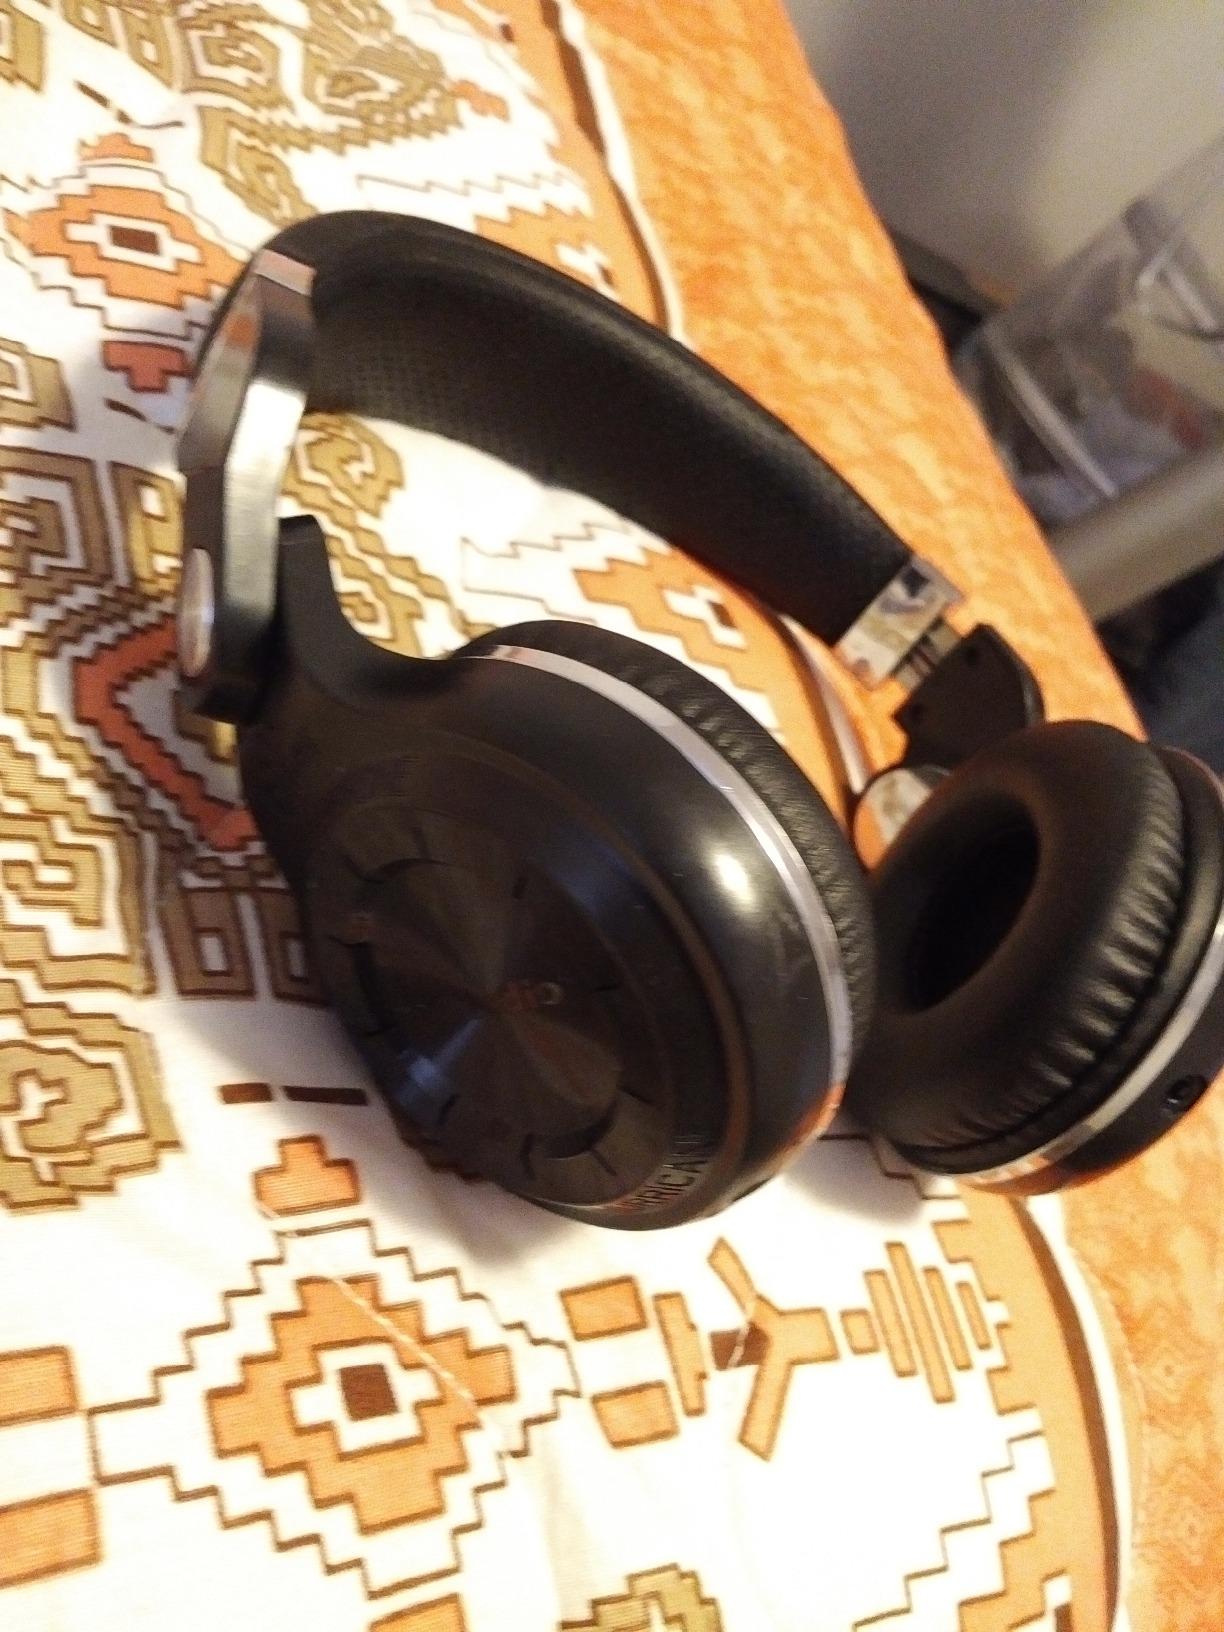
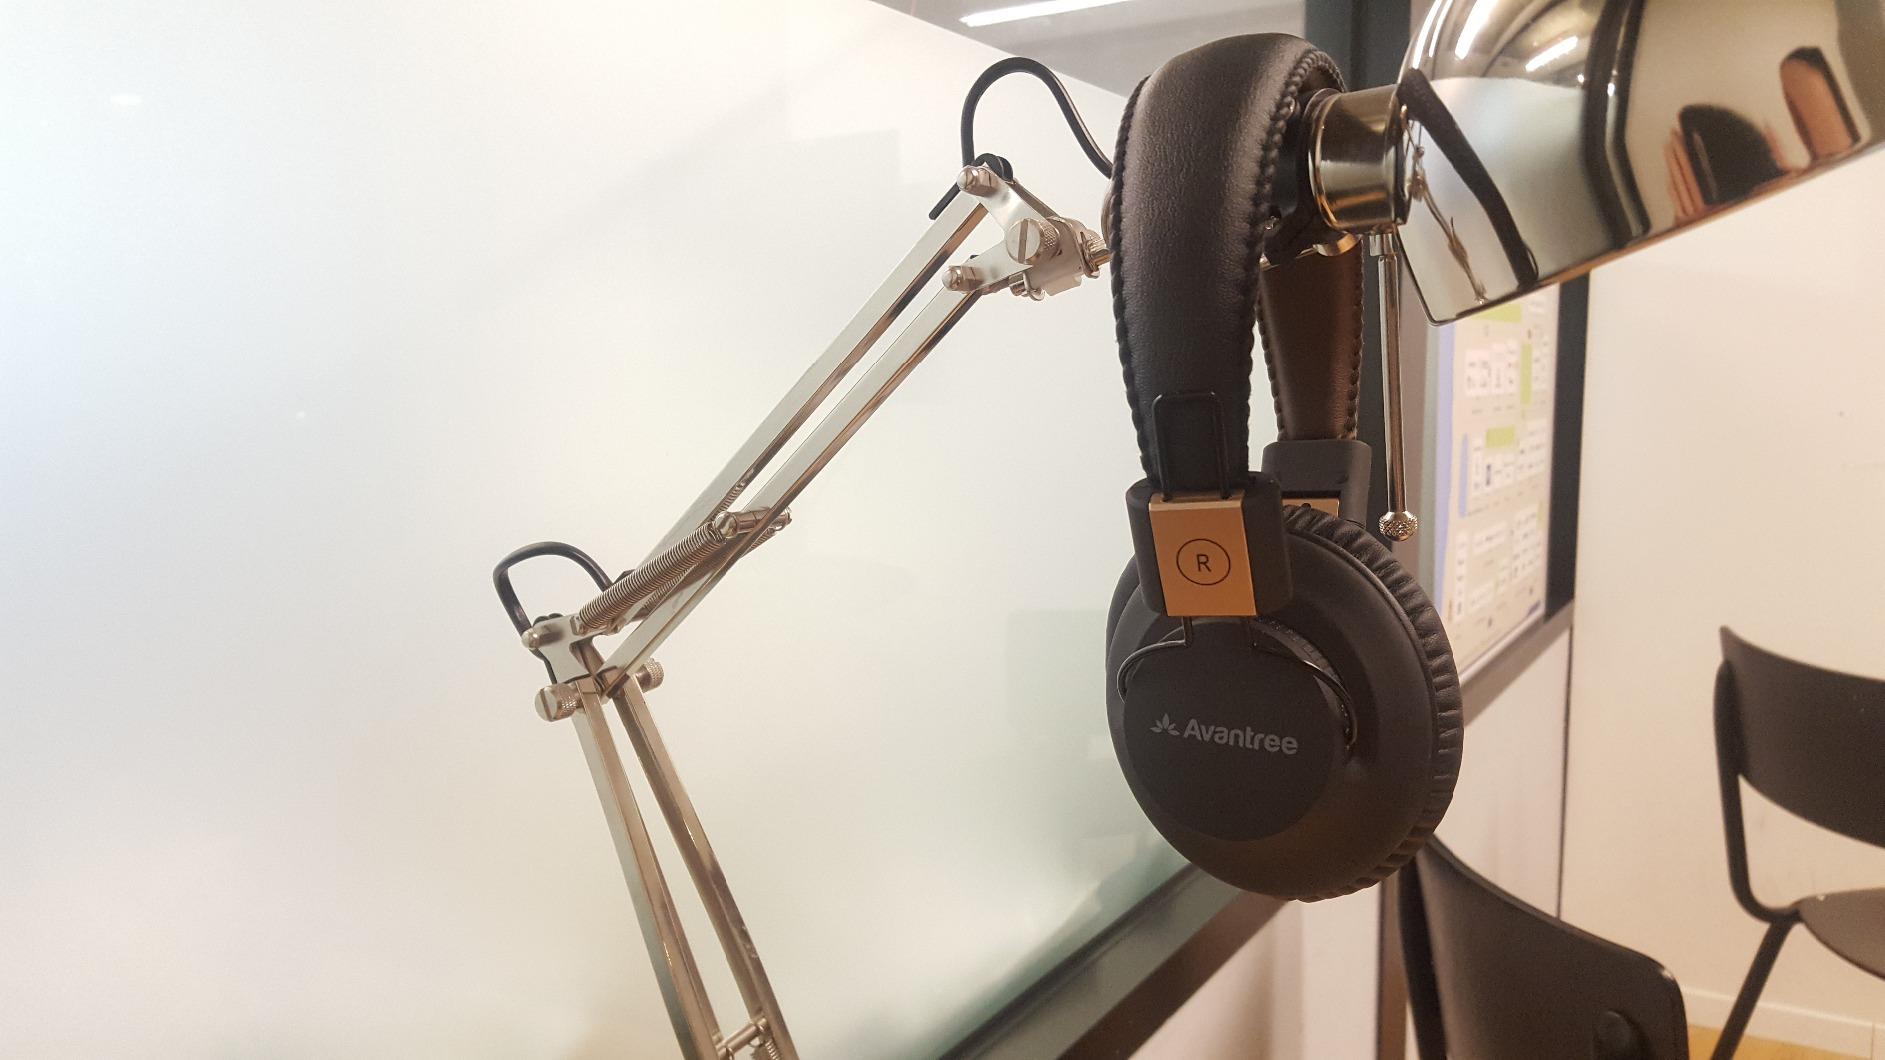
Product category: headphones
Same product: no